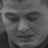
Emotion: sad